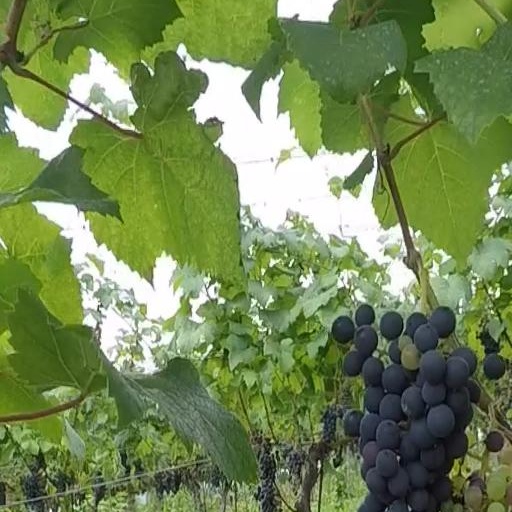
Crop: grape